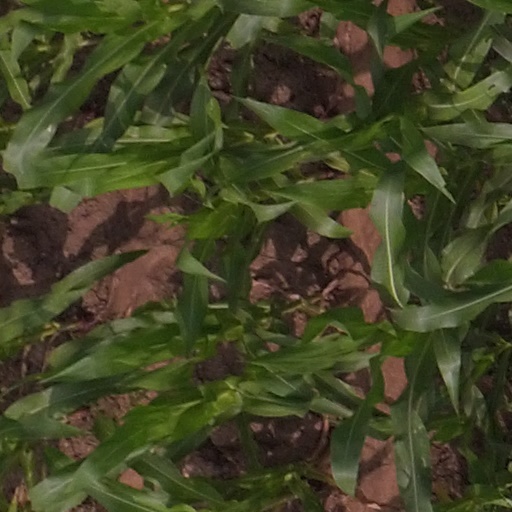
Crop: maize; corn